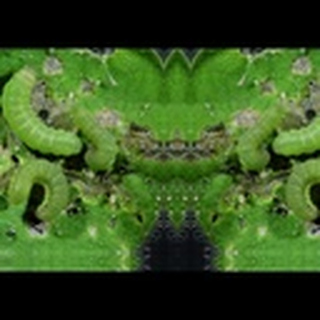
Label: cotton_army_worm